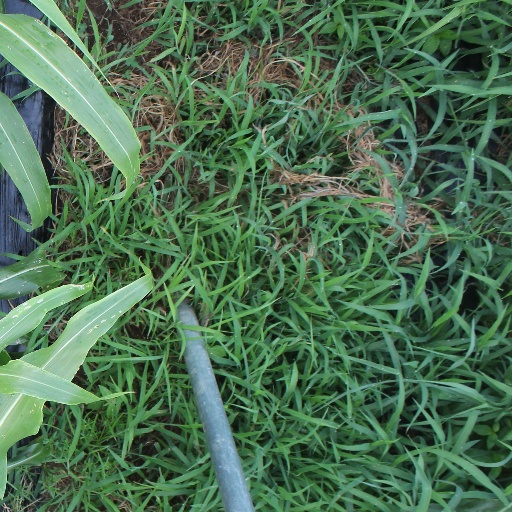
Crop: sorghum